Fort Glanville Conservation Park

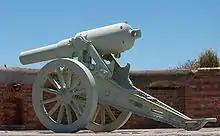
64-pounder gun on its firing platform

In the flank barbettes are mounted two mark III RML 64 pounder 64 cwt guns, numbers 462 and 463. They are rifled muzzle-loading heavy guns weighing with a calibre steel barrel. They were made to the model's 1867 pattern by the Royal Arsenal, Woolwich, England in 1872. Their intended use was to protect the flanks and approaches to the fort. These smaller guns use an charge of gunpowder to send a projectile up to . There are iron rings fixed in the rampart wall that indicate traversing gun carriages were intended to be mounted, though this never eventuated. The guns were supplied with siege over-bank carriages. The lower carriage sections are the type made for the guns when used as field pieces and the upper sections are brackets that raise the guns to the over-bank firing position. In this particular configuration the two guns are thought to be the last in the world.